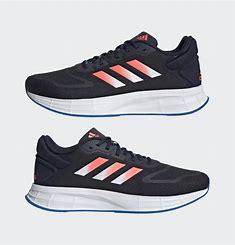
Brand: Adidas
Model: Duramo 10